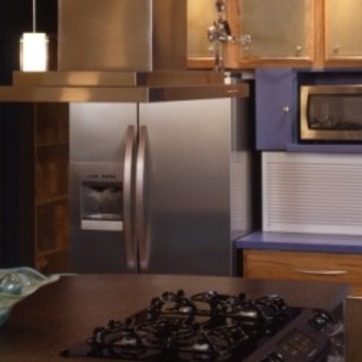
Material: metal